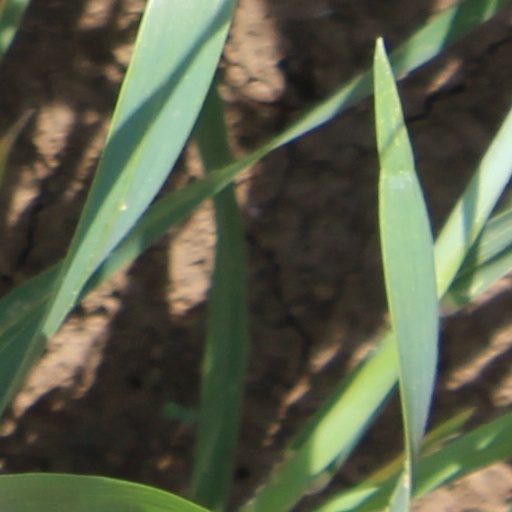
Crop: wheat